Pizza puff

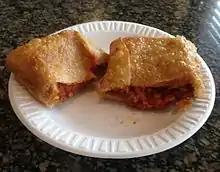
A pizza puff

A pizza puff is a deep-fried dough pocket filled with cheese, tomato sauce, and other pizza ingredients such as sausage or pepperoni. Originally from Chicago, pizza puffs can be found at many casual dining restaurants there.